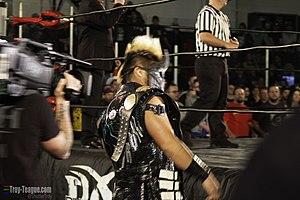
Los Ingobernables de Japon, également raccourcie à Los Ingobernables ou LIJ est un clan de catcheurs appartenant à la New Japan Pro Wrestling, une fédération de catch japonaise et dirigée par Tetsuya Naitō. Une émanation de l'écurie mexicaine Los Ingobernables issue de la Consejo Mundial de Lucha Libre, le groupe a été formé en novembre 2015 par Tetsuya Naitō, Evil et Bushi. Le groupe à depuis été rejoints par Sanada, Hiromu Takahashi et Shingo Takagi. Grâce aux relations de travail de la NJPW et de la Ring of Honor, l'écurie est également apparue aux États-Unis avec Jay Lethal et son manager Truth Martini, d'anciens membres du groupe à temps partiel.